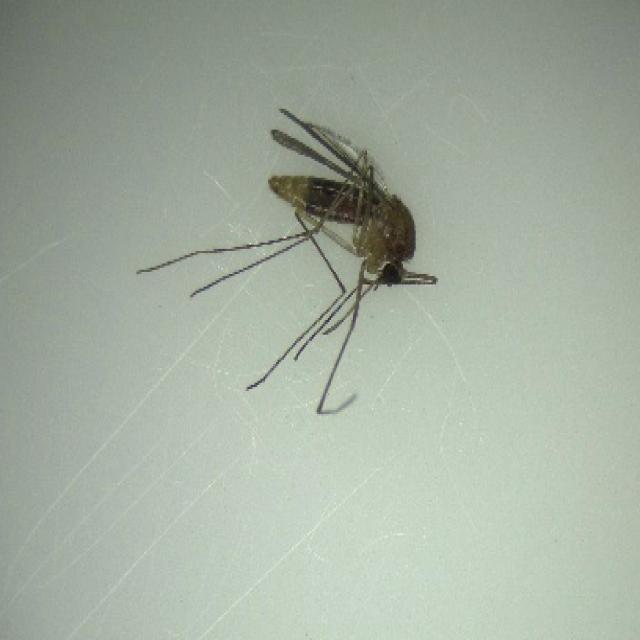
Species: culex_pipiens